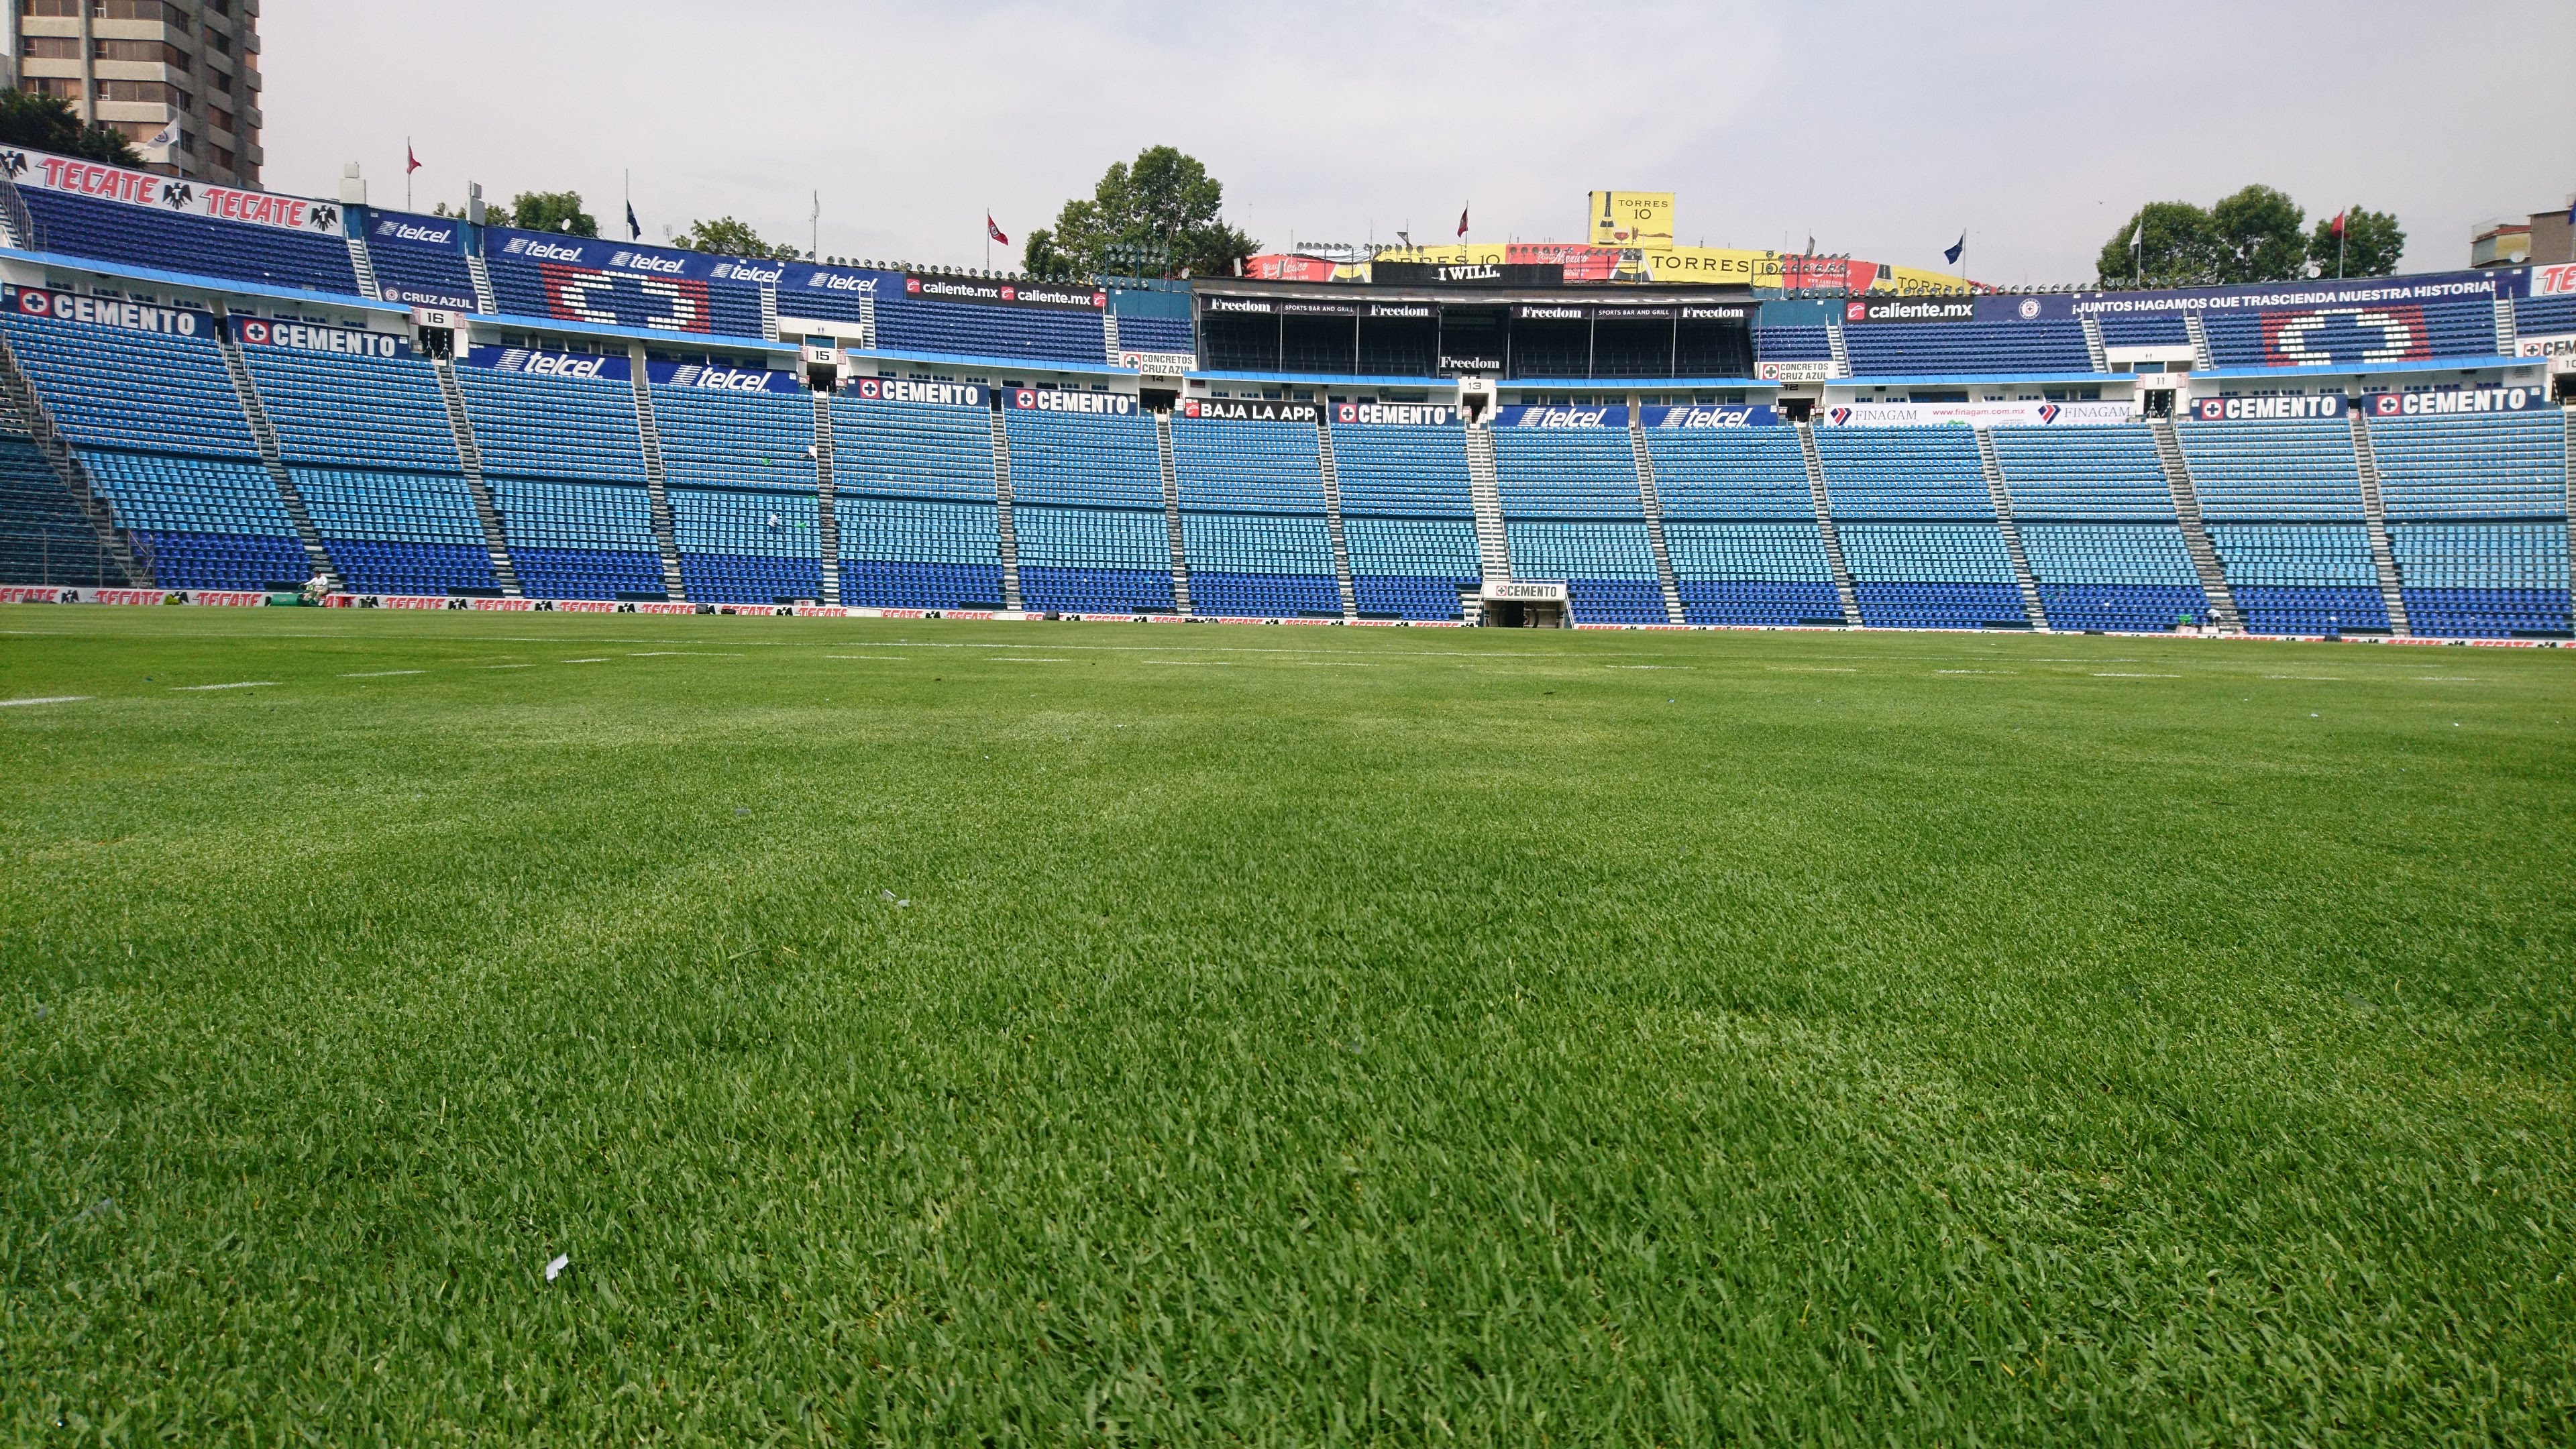
soccer field, soccer, cruz azul, mexico city, sport venue, stadium, structure, grass, soccer specific stadium, arena, plant, baseball park, lawn, field, artificial turf, sports, player, team sport, grass family